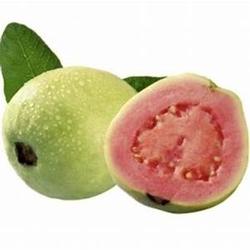
Label: Guava